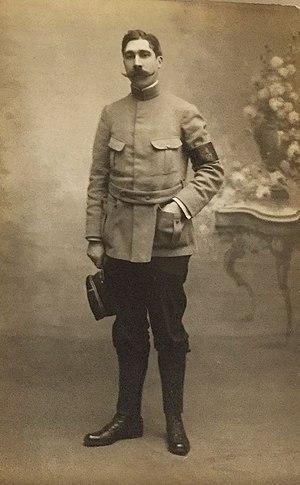
Chevalier de la Légion d'Honneur - Croix de Guerre 1914-1918
Pierre de Lupel est un homme politique français né le 14 janvier 1880 à Thiviers et décédé le 29 novembre 1929 à Paris.